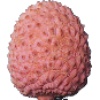
Label: Lychee 1